The Crew (2008 film)

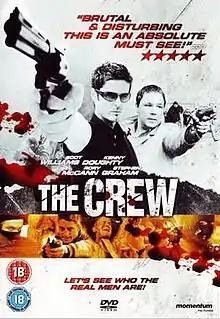
UK DVD Cover

The Crew is a 2008 British crime film based on the 2001 novel "Outlaws" by Kevin Sampson. It is set in the criminal underworld of Northern England especially Liverpool, Merseyside.